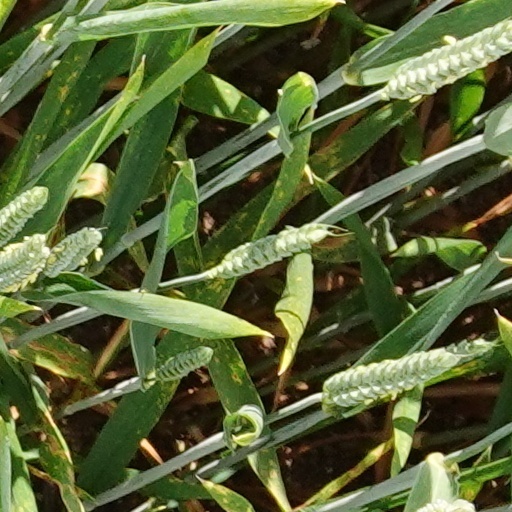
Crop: wheat